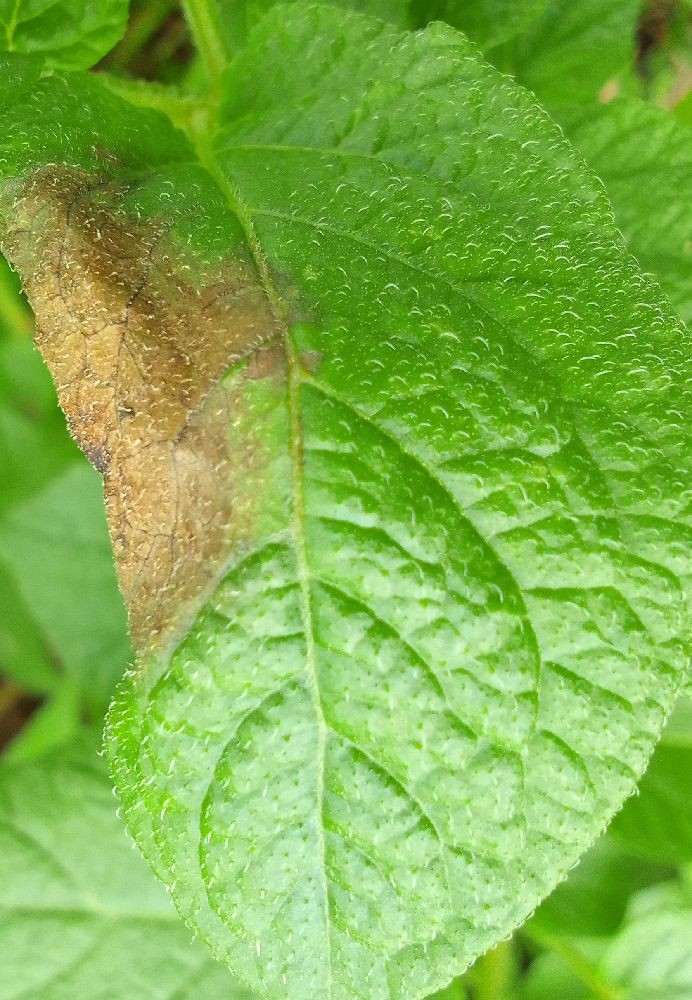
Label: Late blight